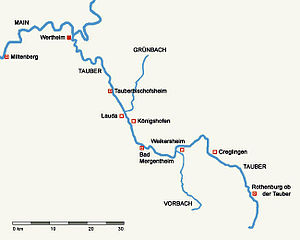
Tauber
Tauber er en 122 km lang flod i Franken i Tyskland. Det er en sydlig biflod til Main. Navnet har keltisk oprindelse, og betyder vand.